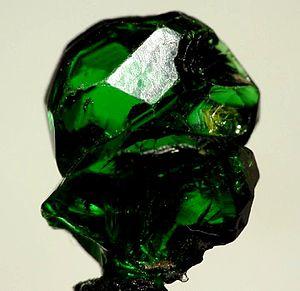
La tsavorite est un nésosilicate de la famille des grenats alumineux sodiques : grossulaire riche en vanadium et en chrome. Son nom vient du parc Tsavo au Kenya.